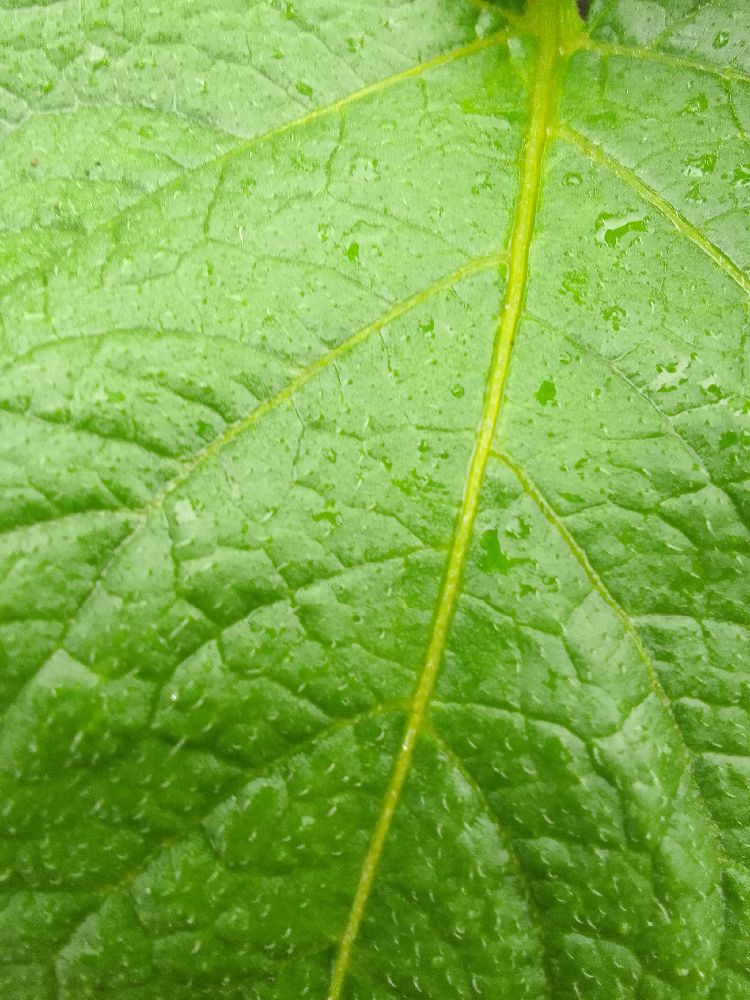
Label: Healthy